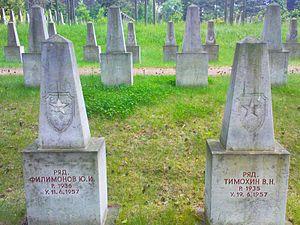
Le cimetière soviétique de Dresde est un cimetière militaire qui abrite les tombes des soldats de l'Armée rouge tombés à Dresde et en Saxe pendant la Seconde Guerre mondiale, puis plus tard des familles des militaires et fonctionnaires soviétiques décédés en république démocratique allemande. Il se trouve à Albertstadt.